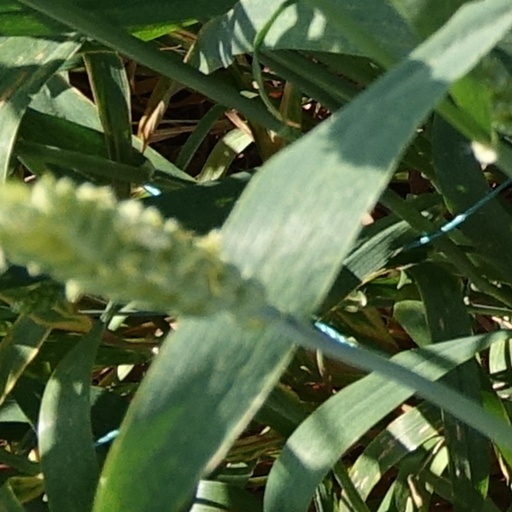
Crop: wheat